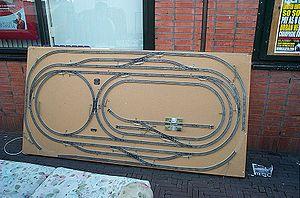
Le modélisme ferroviaire est une activité de modélisme concernant les trains et le monde ferroviaire, et tout particulièrement leur reproduction suivant une échelle et un thème définis, ainsi que leur exploitation.